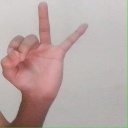
अक्षर: ण